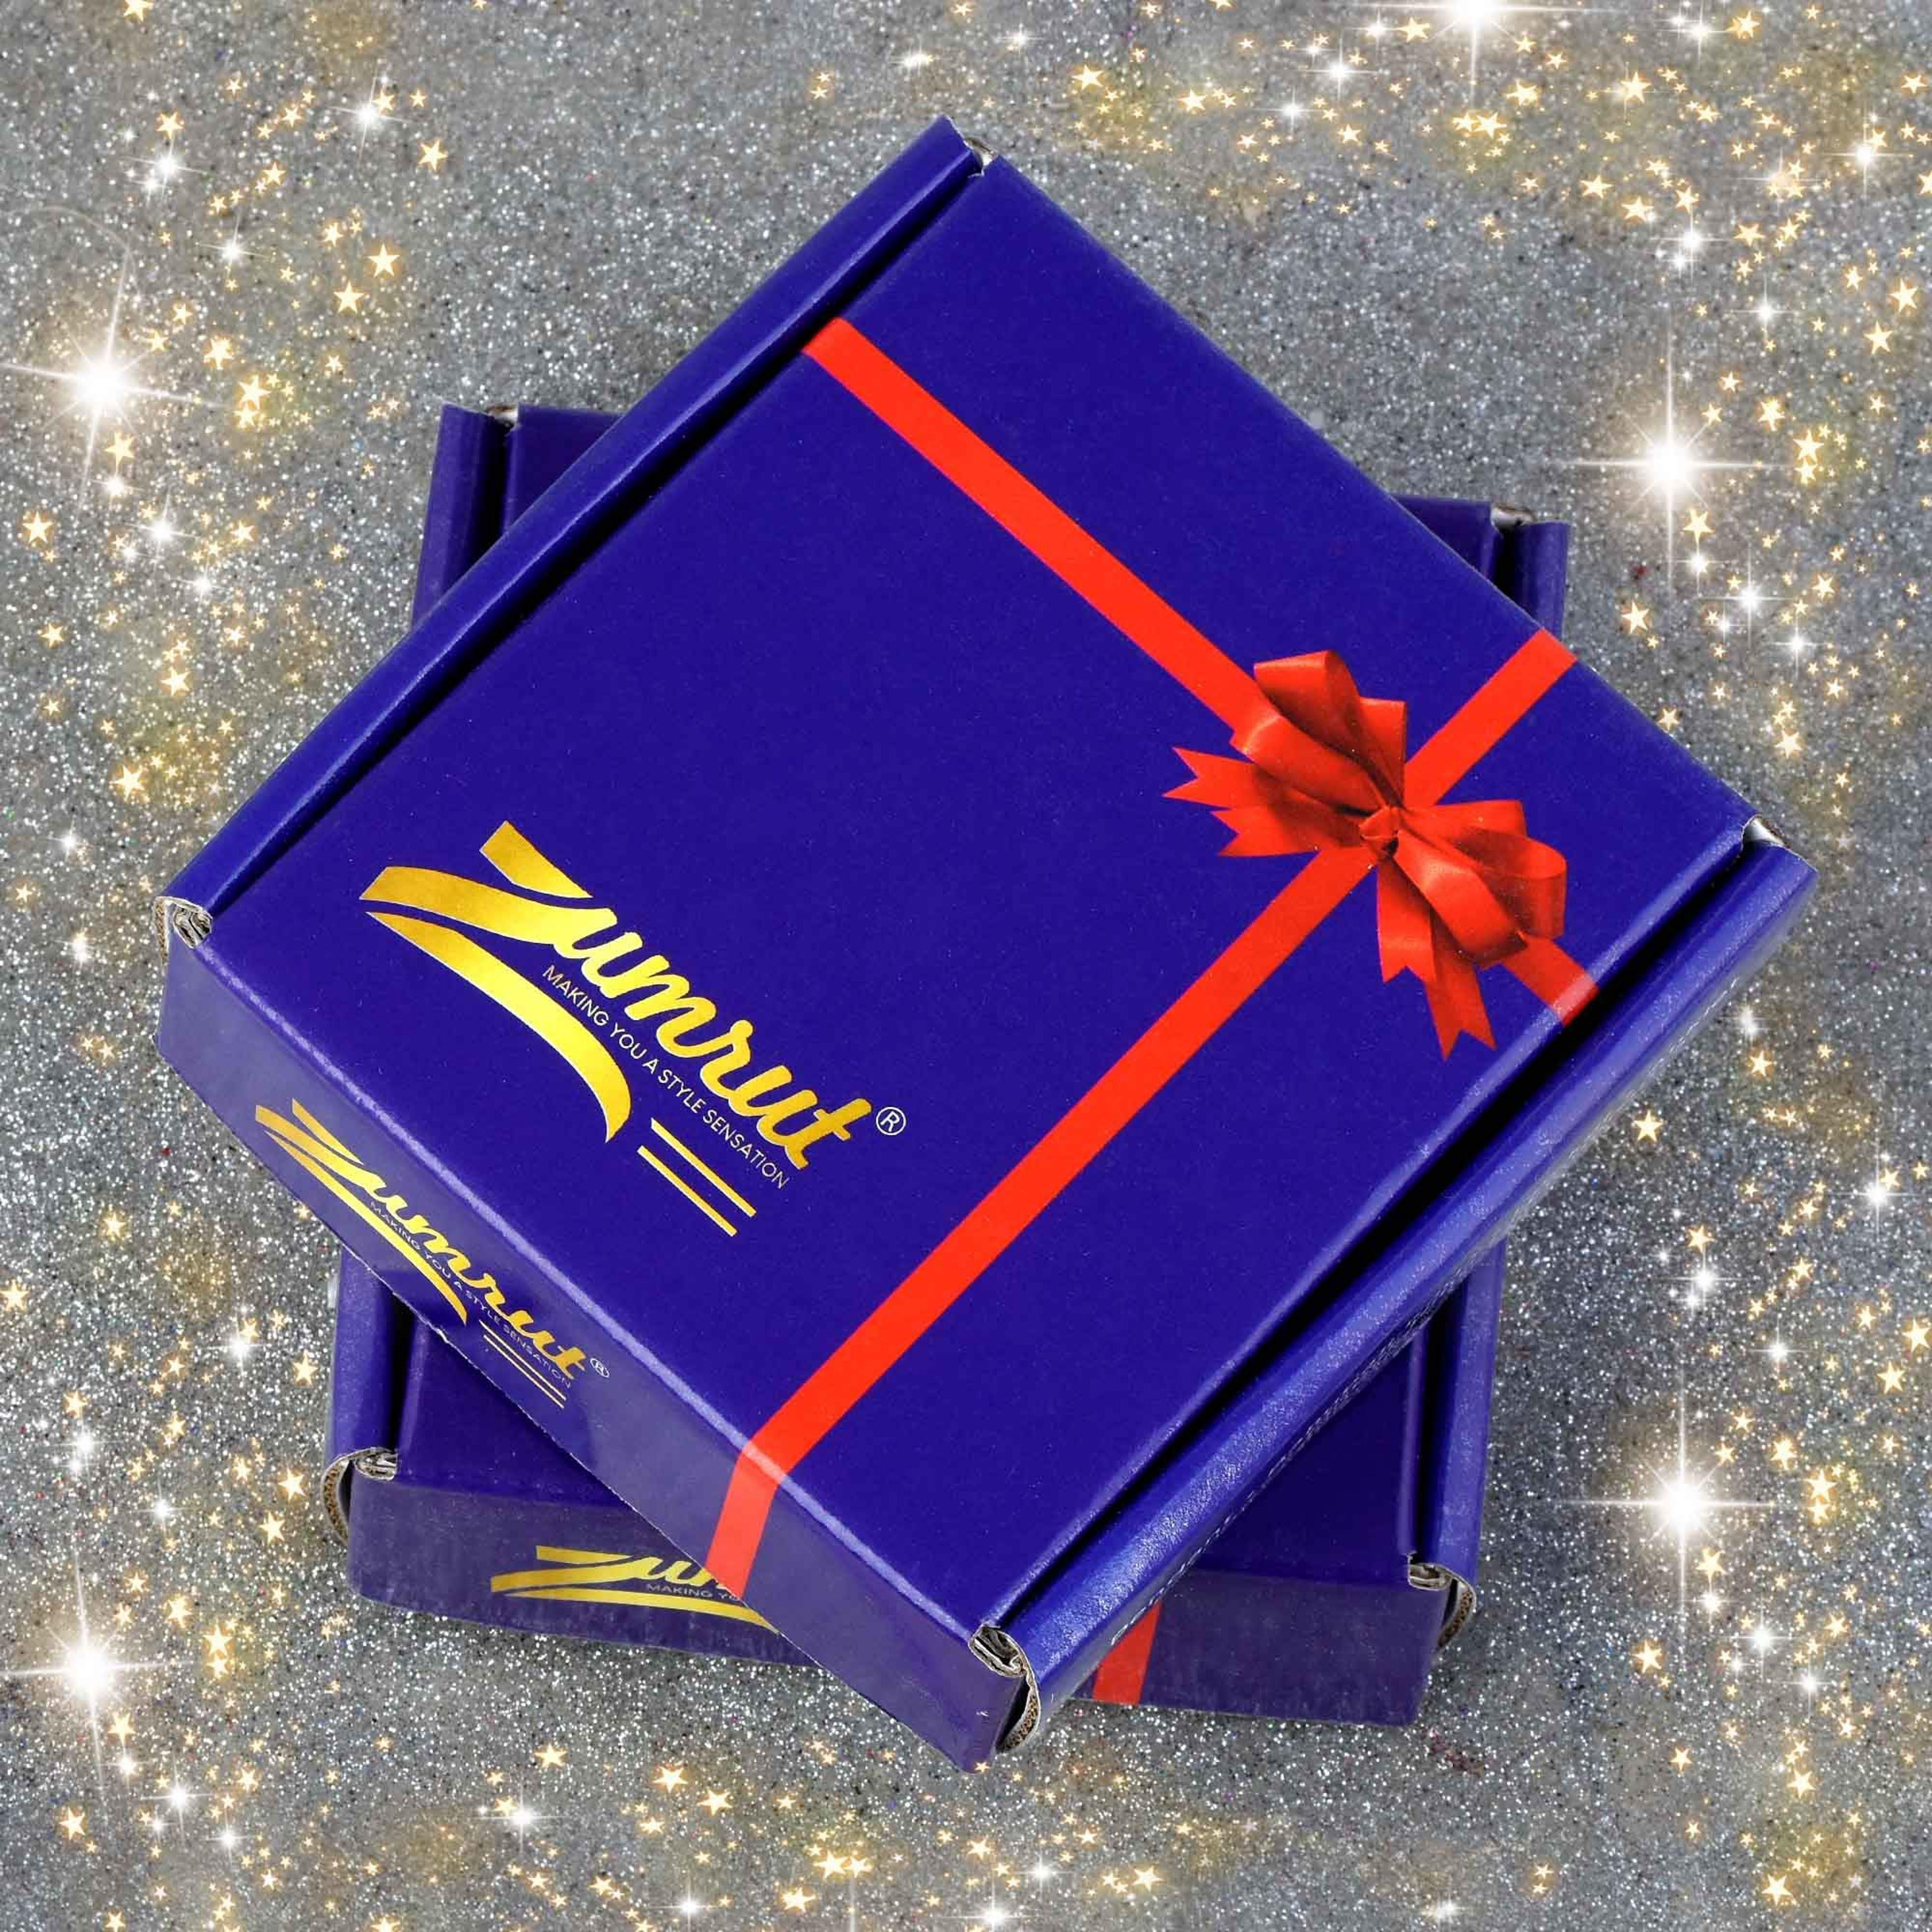
ZUMRUT MAKING YOU A STYLE SENSATION Silver Plated CZ Studded Lord Shiva/Shiv/Mahadev/Shankar Bholenath Mahakaal Bahubali Shivling Inspired Chain Pendant Locket Necklace Religious Jewellery for Men and Women
Type: Necklaces & Pendants
Brand: ZUMRUT MAKING YOU A STYLE SENSATION
Price: Rs. 399
 The ultimate spiritual pendant, this pendant comprises of Shiva symbol associated with Lord Shiva. Mhadev Ji’ Symbol. It Will Blend Along Perfectly , that Shiva devotees fondly pray to in the temple. Thus this is a spiritual yet inspired by movie,thoughtfully created meaningful pendant, which is made with 100% anti-allergy,skin safe metal. We are sure to have the perfect pendant necklace for you to wear with a special outfit, or to give as a thoughtful gift. A regular dailywear product, fit for all occasions and also an excellent gift option to all young and old. Your satisfaction and positive feedback is very important to us. Please leave positive feedback and 5 stars if you are satisfied with our items and services. If you have any problems with our items or services, please feel free to contact us first before you leave negative feedback.
Features: ★ Attractive Feature Shiva Image, With Ganga Flowing From Hair. Most Reverred And Followed Image Of Lord Shiva Mahdev Mahakaal.,★ The Symbols Associated With Lord Shiva, The Pendant Creates A Self Belief And Makes A Good Spiritual Wear,★ Includes With Order: All Of Our Items Come In The Appropriate Packaging Ensuring They Are Ready For Gifting Upon Arrival.,★ Made In India : All Our Products Are Manufactured In India And Are Exclusively Crafted To Adorn Your Persona.